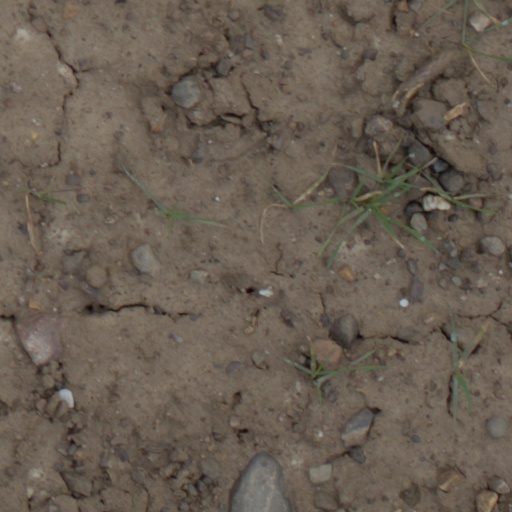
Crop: wheat